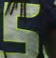
Number: 5